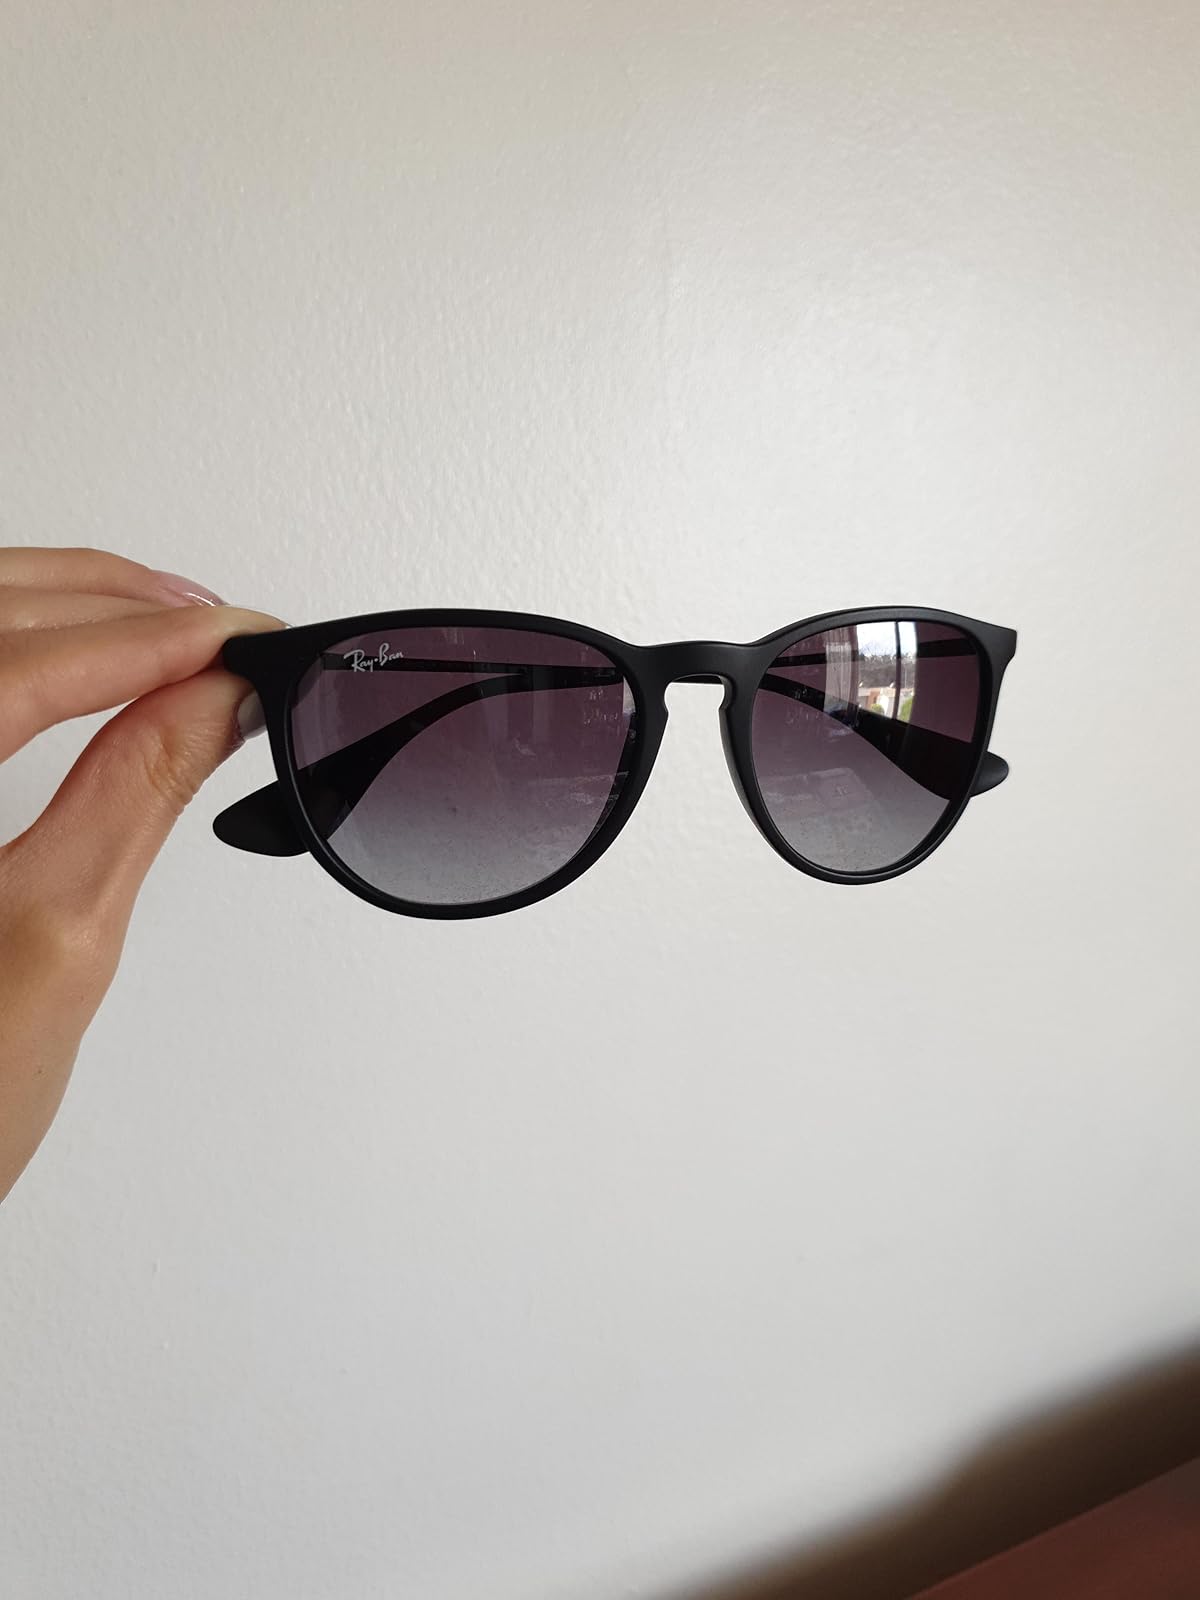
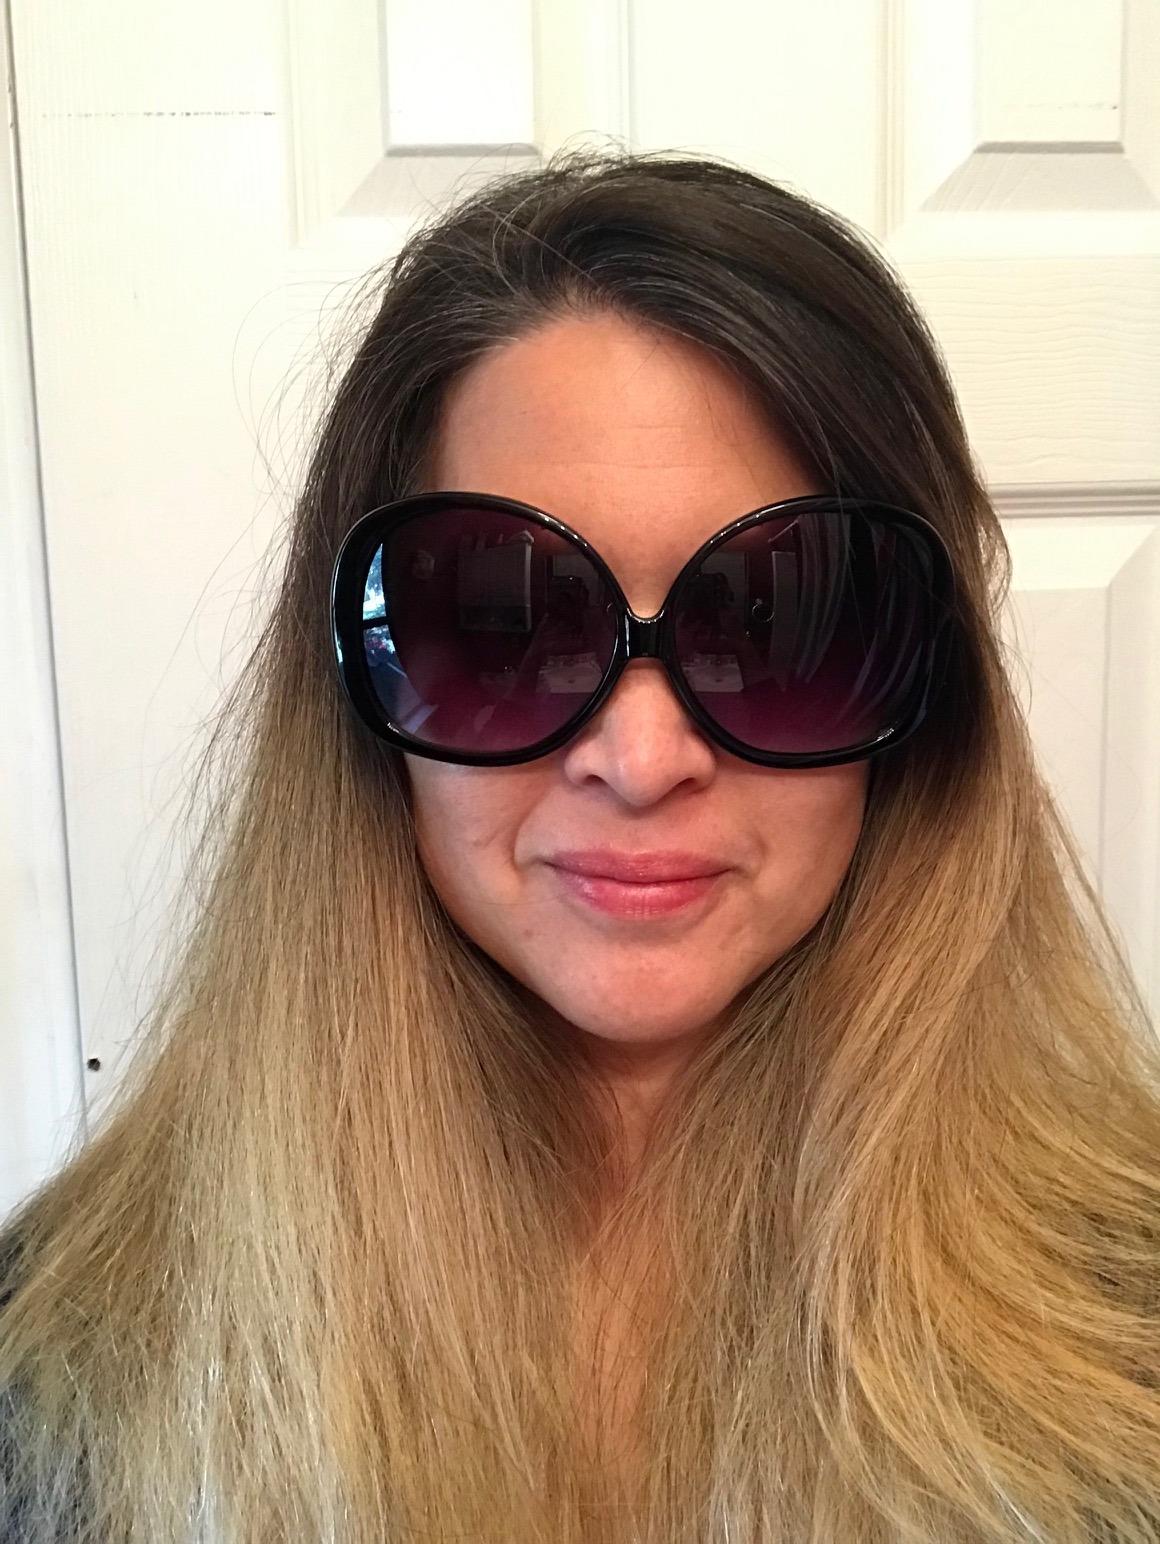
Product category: accessories_sunglasses
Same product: no